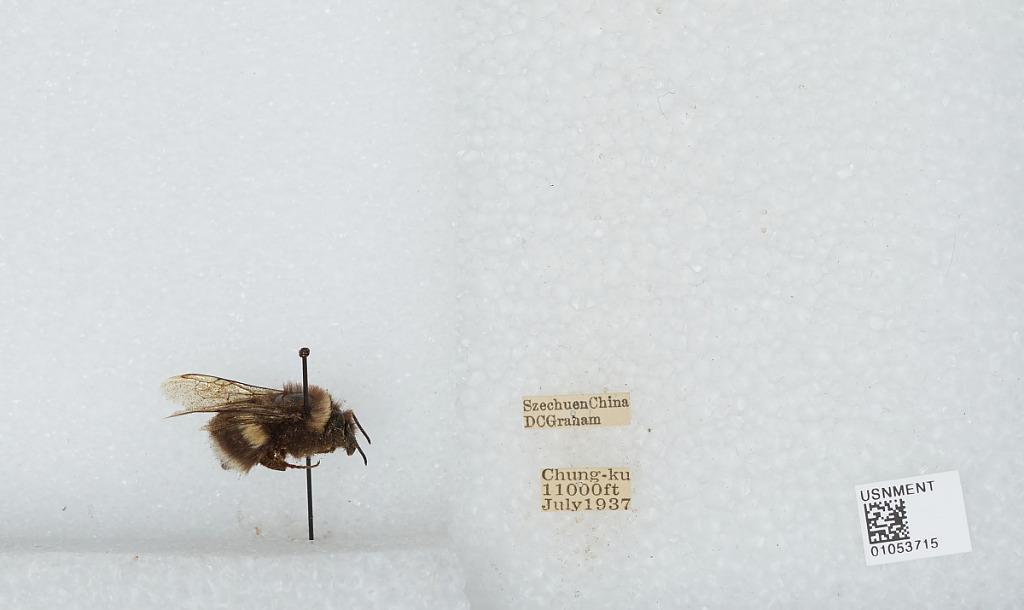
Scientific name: Bombus sp.
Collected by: D. Graham
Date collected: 1937-7-
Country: China
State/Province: Sichuan
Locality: Chung-ku